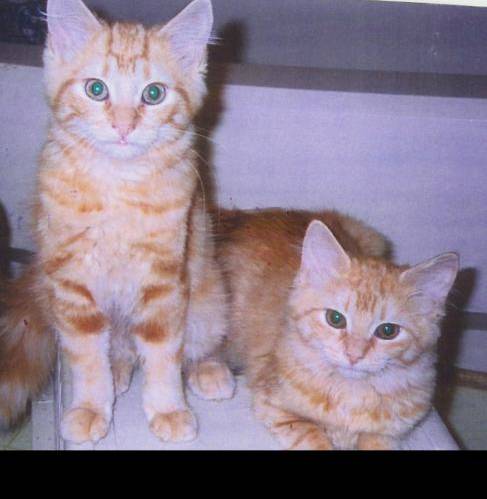
Label: cat